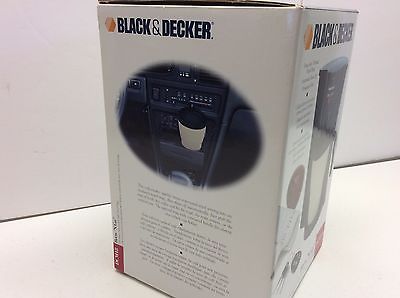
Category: coffee maker